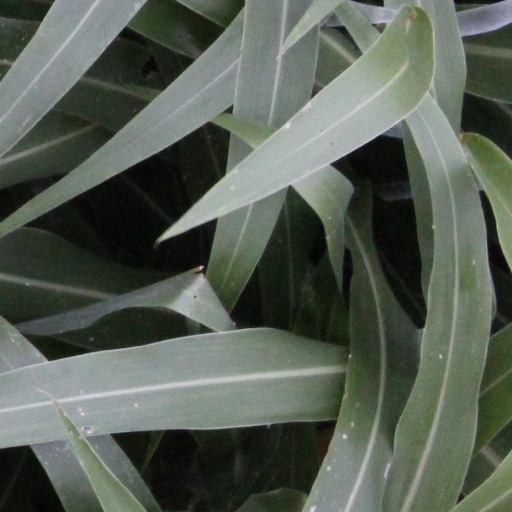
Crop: sorghum